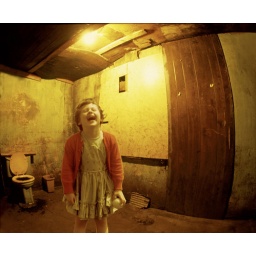
girl in bathroom